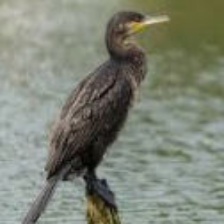
Species: DOUBLE BRESTED CORMARANT
Scientific name: PHALACROCORAX AURITUS